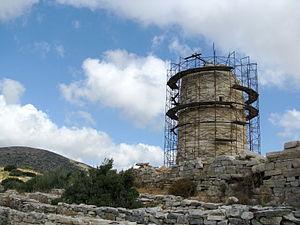
Naxos est une île grecque de la mer Égée appartenant aux Cyclades. Elle est la plus grande et la plus haute île de l'archipel.